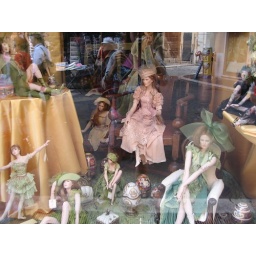
cute dolls in the window